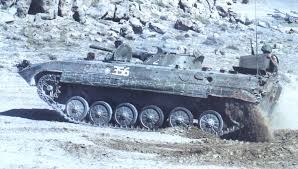
Label: BMP